Coëtivy Airport

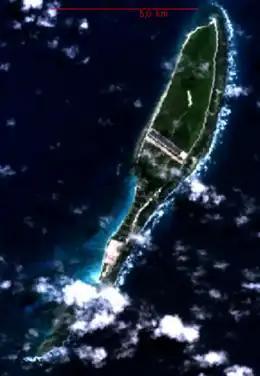
Coevity Airport

Coëtivy Airport is an airport serving Coëtivy Island in the Seychelles. The island is south-southeast of Victoria, capital of the Seychelles on Mahe Island. Along with Île Platte, the nearest neighbour northwest, it comprises the Southern Coral Group of the Outer Islands.